Pierre Napoléon Bonaparte

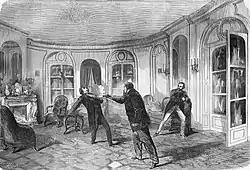
Pierre Bonaparte shoots Victor Noir. From left to right: Victor Noir, Pierre Bonaparte, Ulrich de Fonvielle.

On the following day, Grousset sent Victor Noir and Ulric de Fonvielle as his seconds to fix the terms of a duel with Pierre Bonaparte. Contrary to custom, they presented themselves to Bonaparte instead of contacting his seconds. Each of them carried a revolver in his pocket. Noir and de Fonvieille presented Bonaparte with a letter signed by Grousset. But the prince declined the challenge, asserting his willingness to fight Rochefort, but not his "menials" ("ses manœuvres"). In response, Noir asserted his solidarity with his friends. According to Fonvieille, Bonaparte then slapped his face and shot Noir dead. According to Bonaparte, it was Noir who took umbrage at the epithet and struck him first, whereupon he drew his revolver and fired at his aggressor. That was the version eventually accepted by the court.